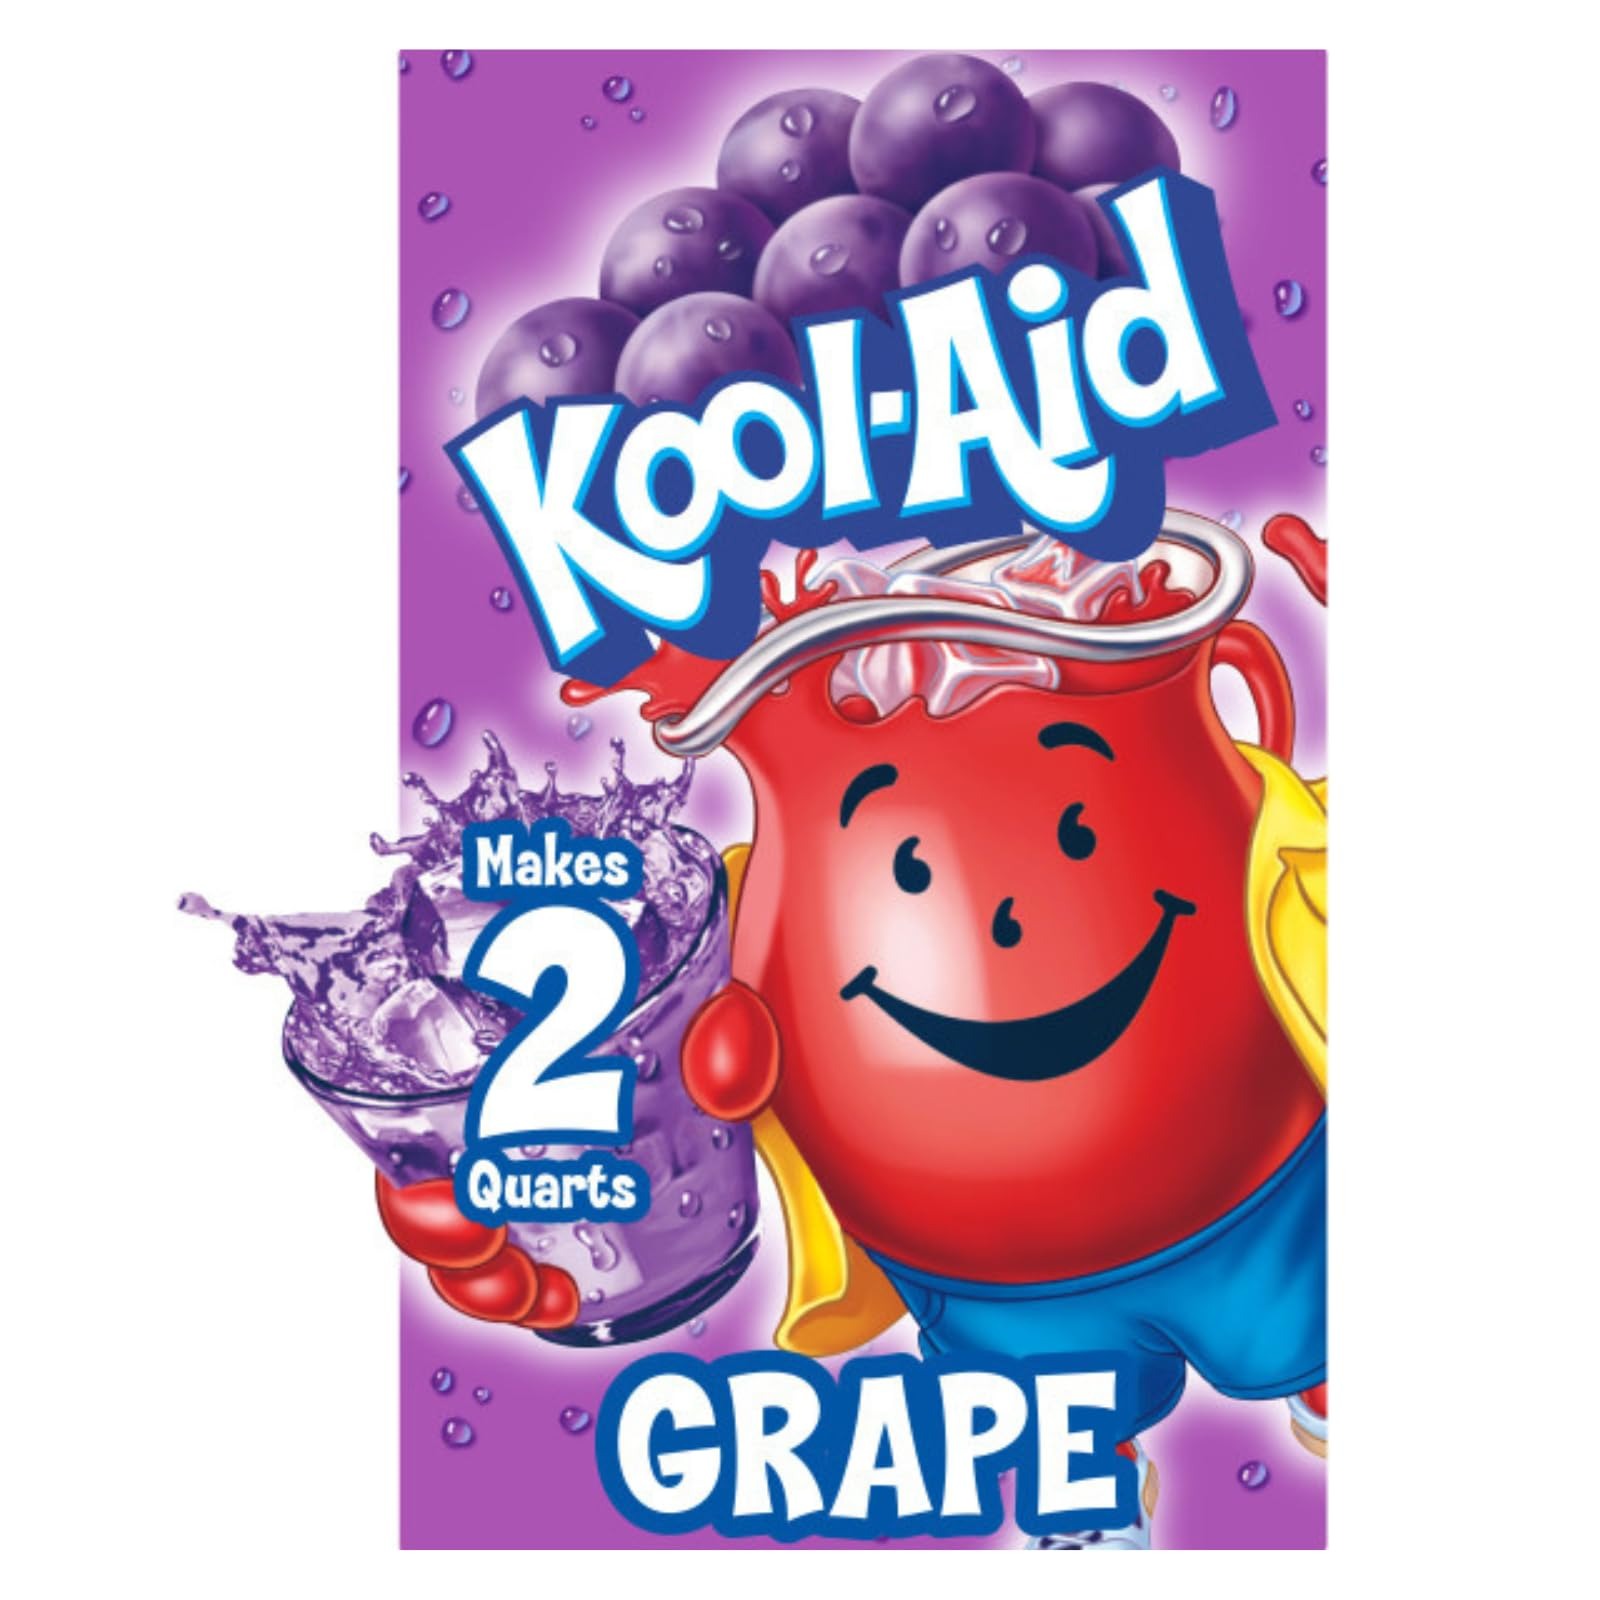
Item Name: Kool-Aid Soft Drink Mix Grape Unsweetened, Caffeine Free - 0.14 Oz, Pack of 15
Bullet Point 1: One packet of Kool-Aid Artificially Flavored Grape Unsweetened Powdered Drink Mix makes a 2 quart pitcher
Bullet Point 2: Powdered drink mix packet makes it easy to prepare a tasty drink — just mix with water and sugar
Bullet Point 3: Unsweetened grape drink mix powder is a good source of vitamin C and contains no caffeine
Bullet Point 4: Combine powdered grape drink mix with sugar in a bottle of water to take on-the-go
Bullet Point 5: Bursting with refreshingly sweet grape flavor
Product Description: Kool-Aid Artificially Flavored Grape Unsweetened Powdered Drink Mix is a delicious way to stay hydrated. This unsweetened powdered drink mix makes it easy to prepare a tasty purple grape drink. Just mix it with water and sugar or your sweetener of choice. Quench your thirst with the refreshingly sweet taste of grape. With no caffeine, this artificially flavored grape powdered drink mix is always a great choice for the whole family. It's also a good source of vitamin C. These handy packets of unsweetened grape drink ensure that you always have a refreshing beverage ready-to-go. To prepare, empty contents of the 0.14 ounce drink mix packet into a plastic or glass pitcher. Add 1 cup of sugar or sweetener. Then, just add ice and water and stir for a 2 quart supply of tasty grape Kool-Aid.
Value: 2.1
Unit: Ounce

Price: 0.435